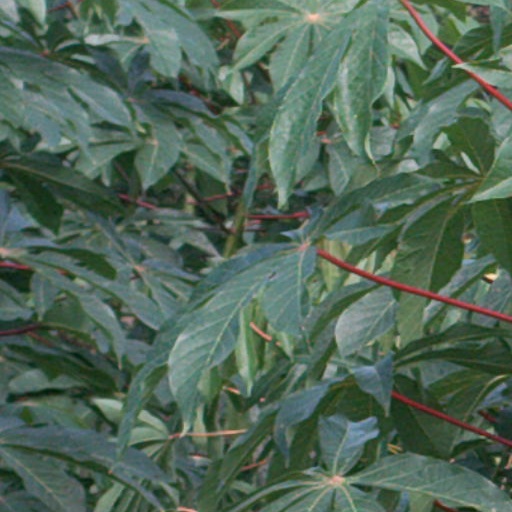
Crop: cassava